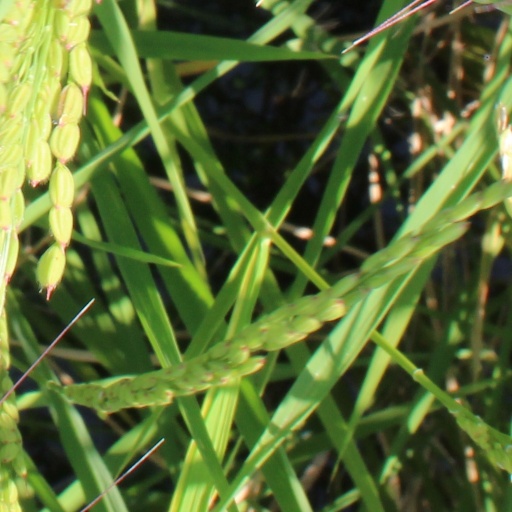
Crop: rice